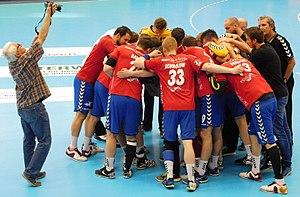
Le Wilhelmshavener HV est un club allemand de handball situé dans la ville de Wilhelmshaven en Basse-Saxe. Issu de fusions, le club voit le jour en 1995, il évolue en 2.Bundesliga.